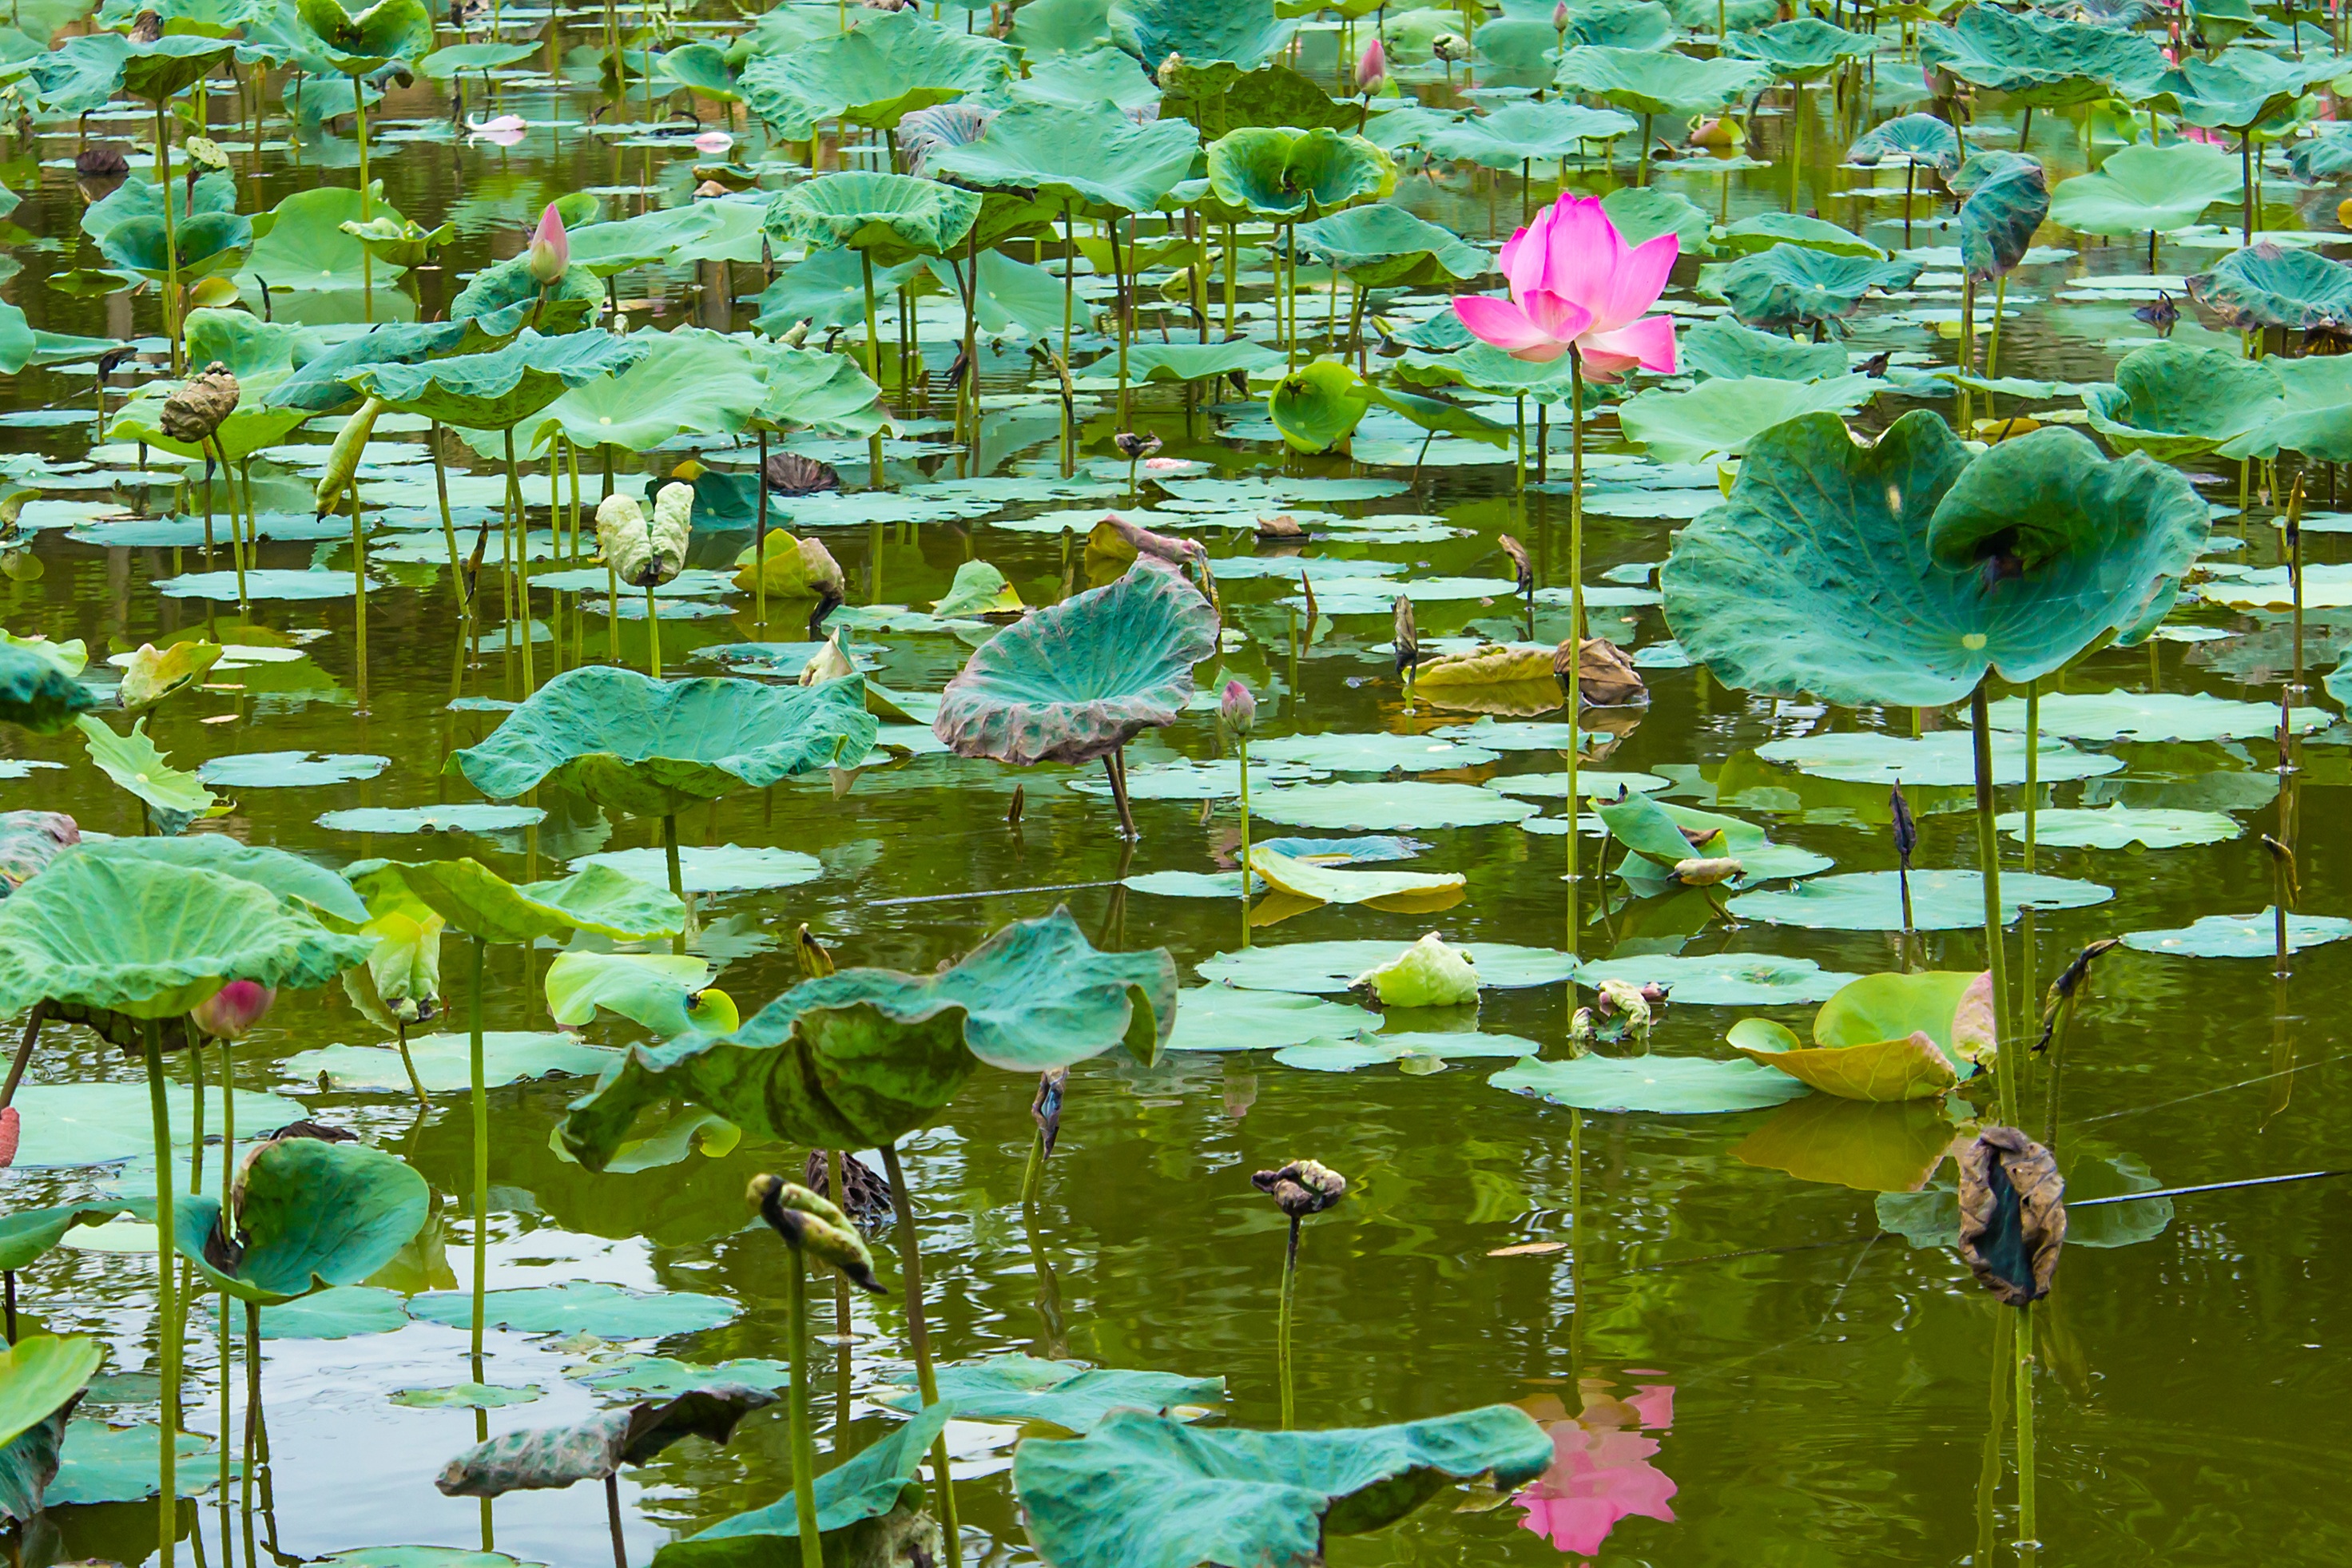
water, swamp, plant, meadow, flower, home, male, pond, botany, garden, aquatic plant, flora, page, season, body of water, write, wetland, lotus, habitat, ecosystem, flowering plant, natural environment, land plant